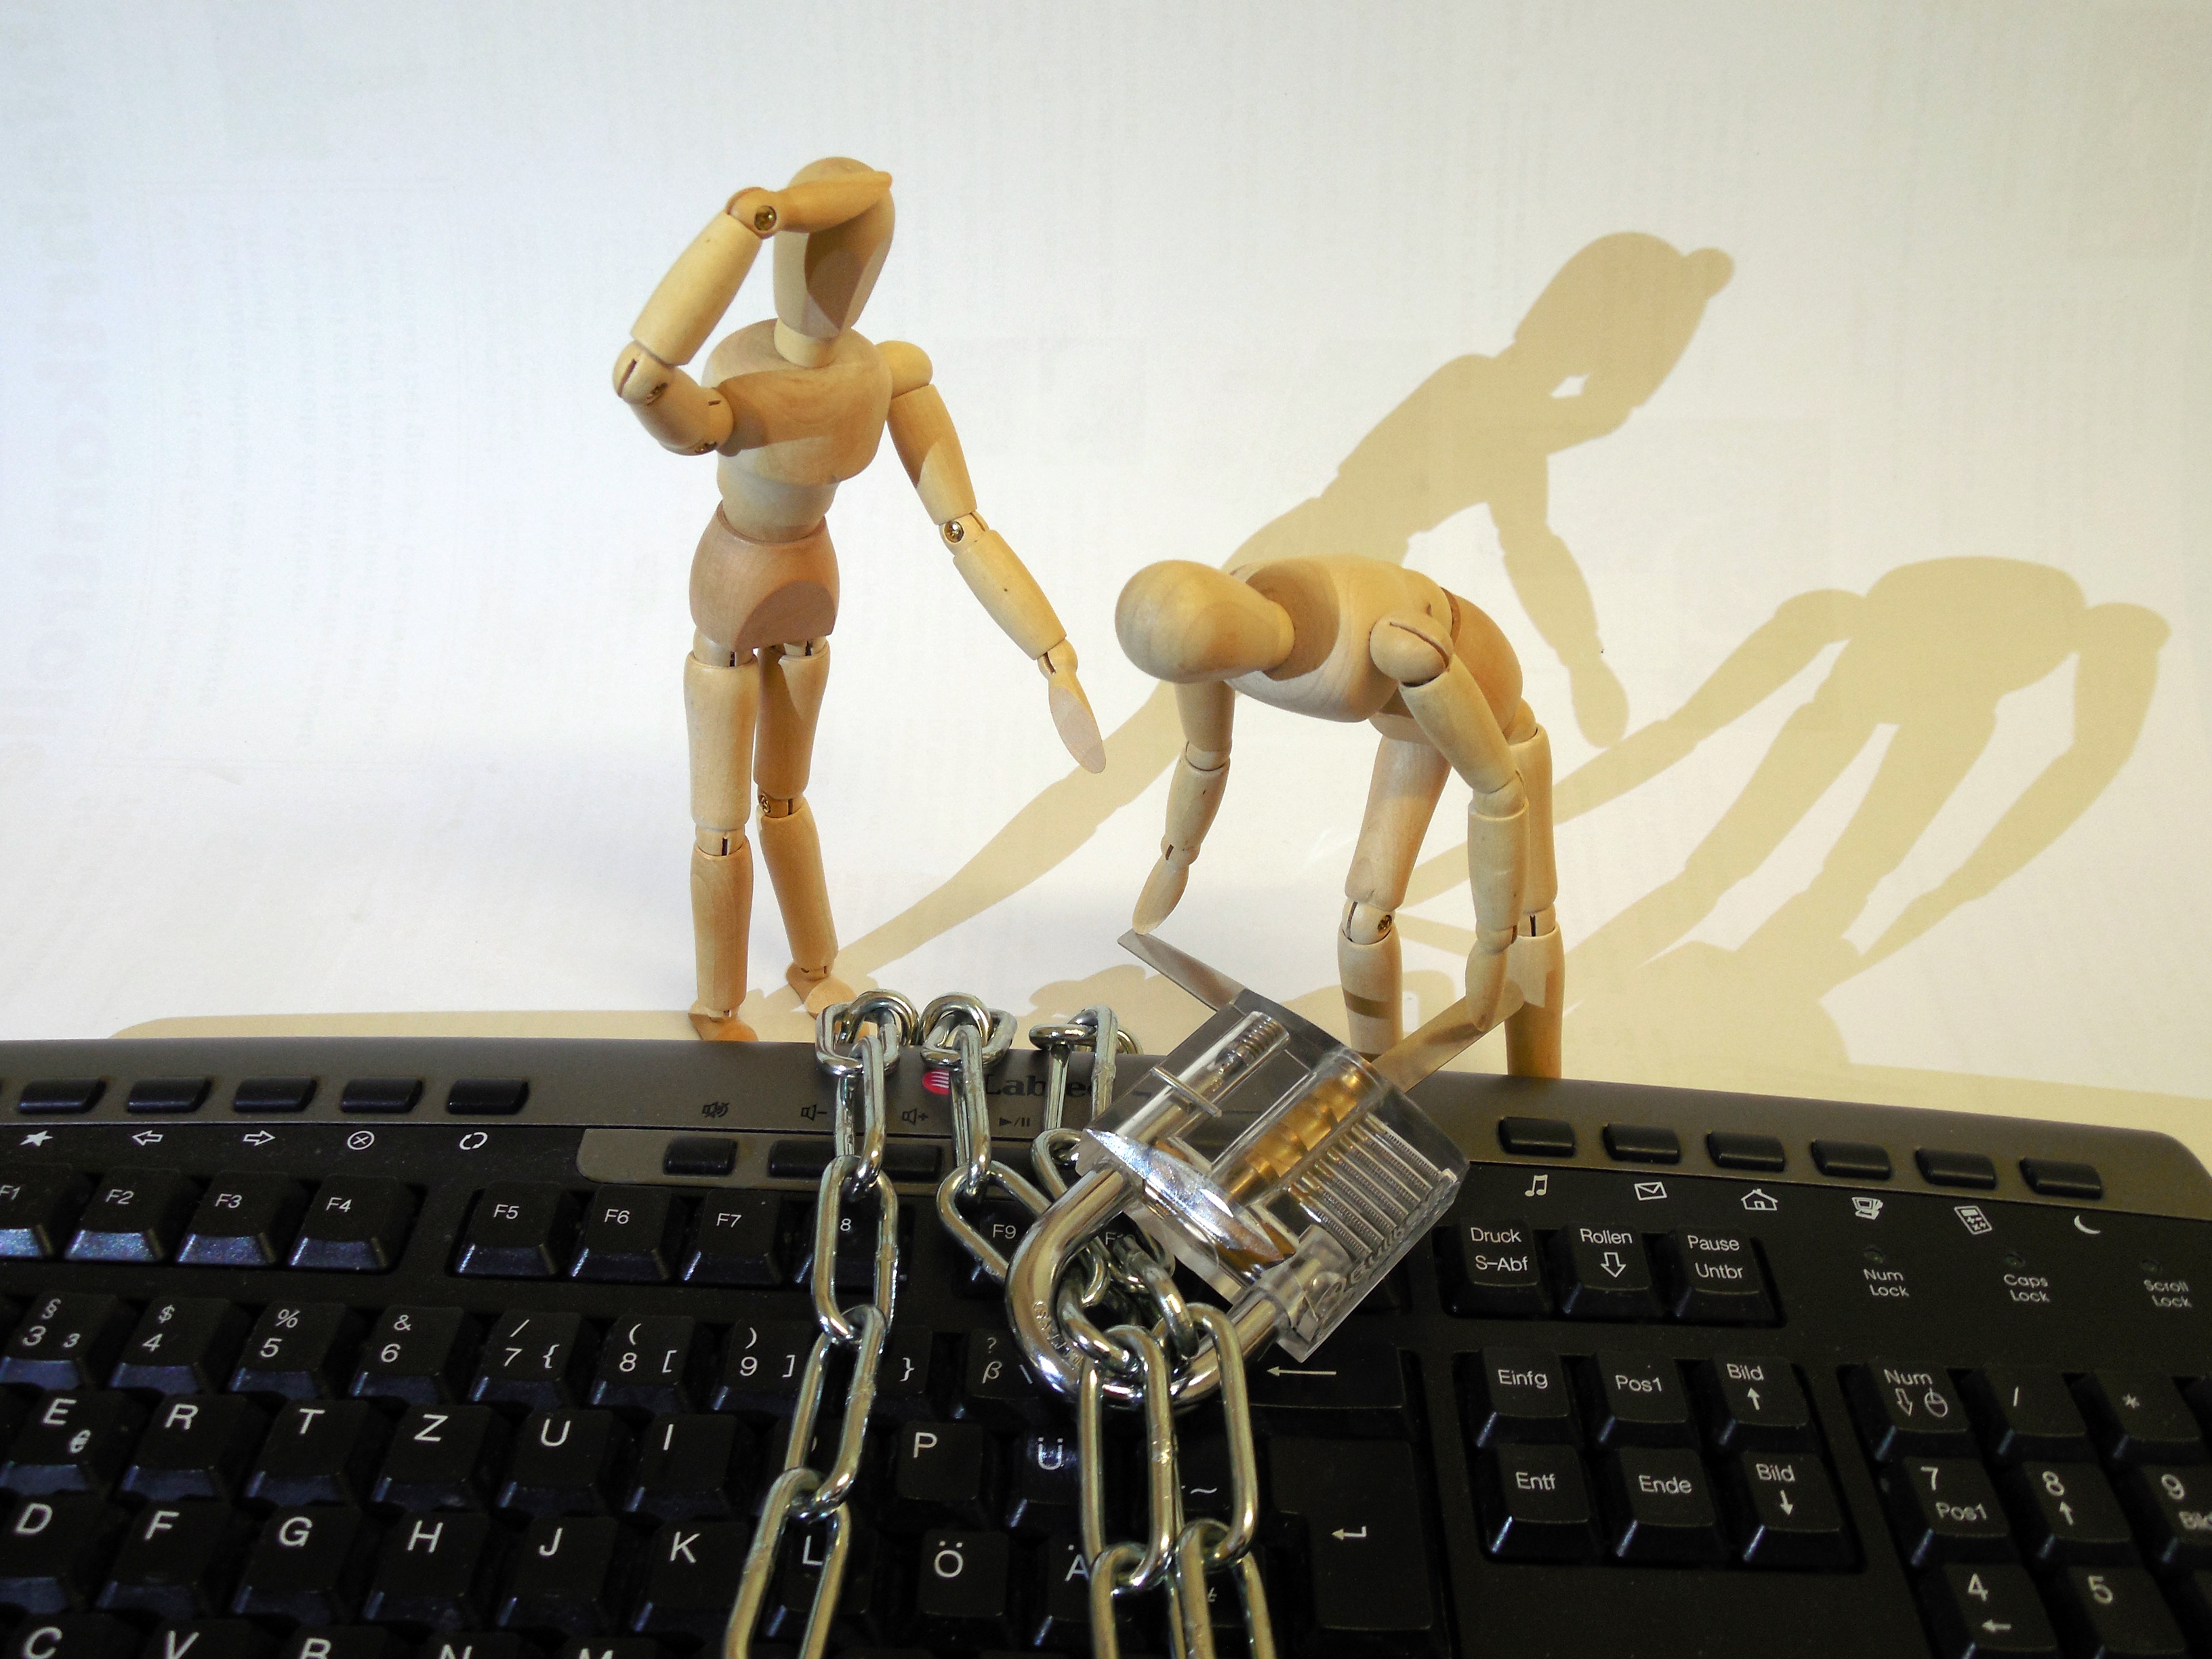
technology, doll, criminal, art, figure, pc, stature, locked, access, data, hacker, burglary, theft